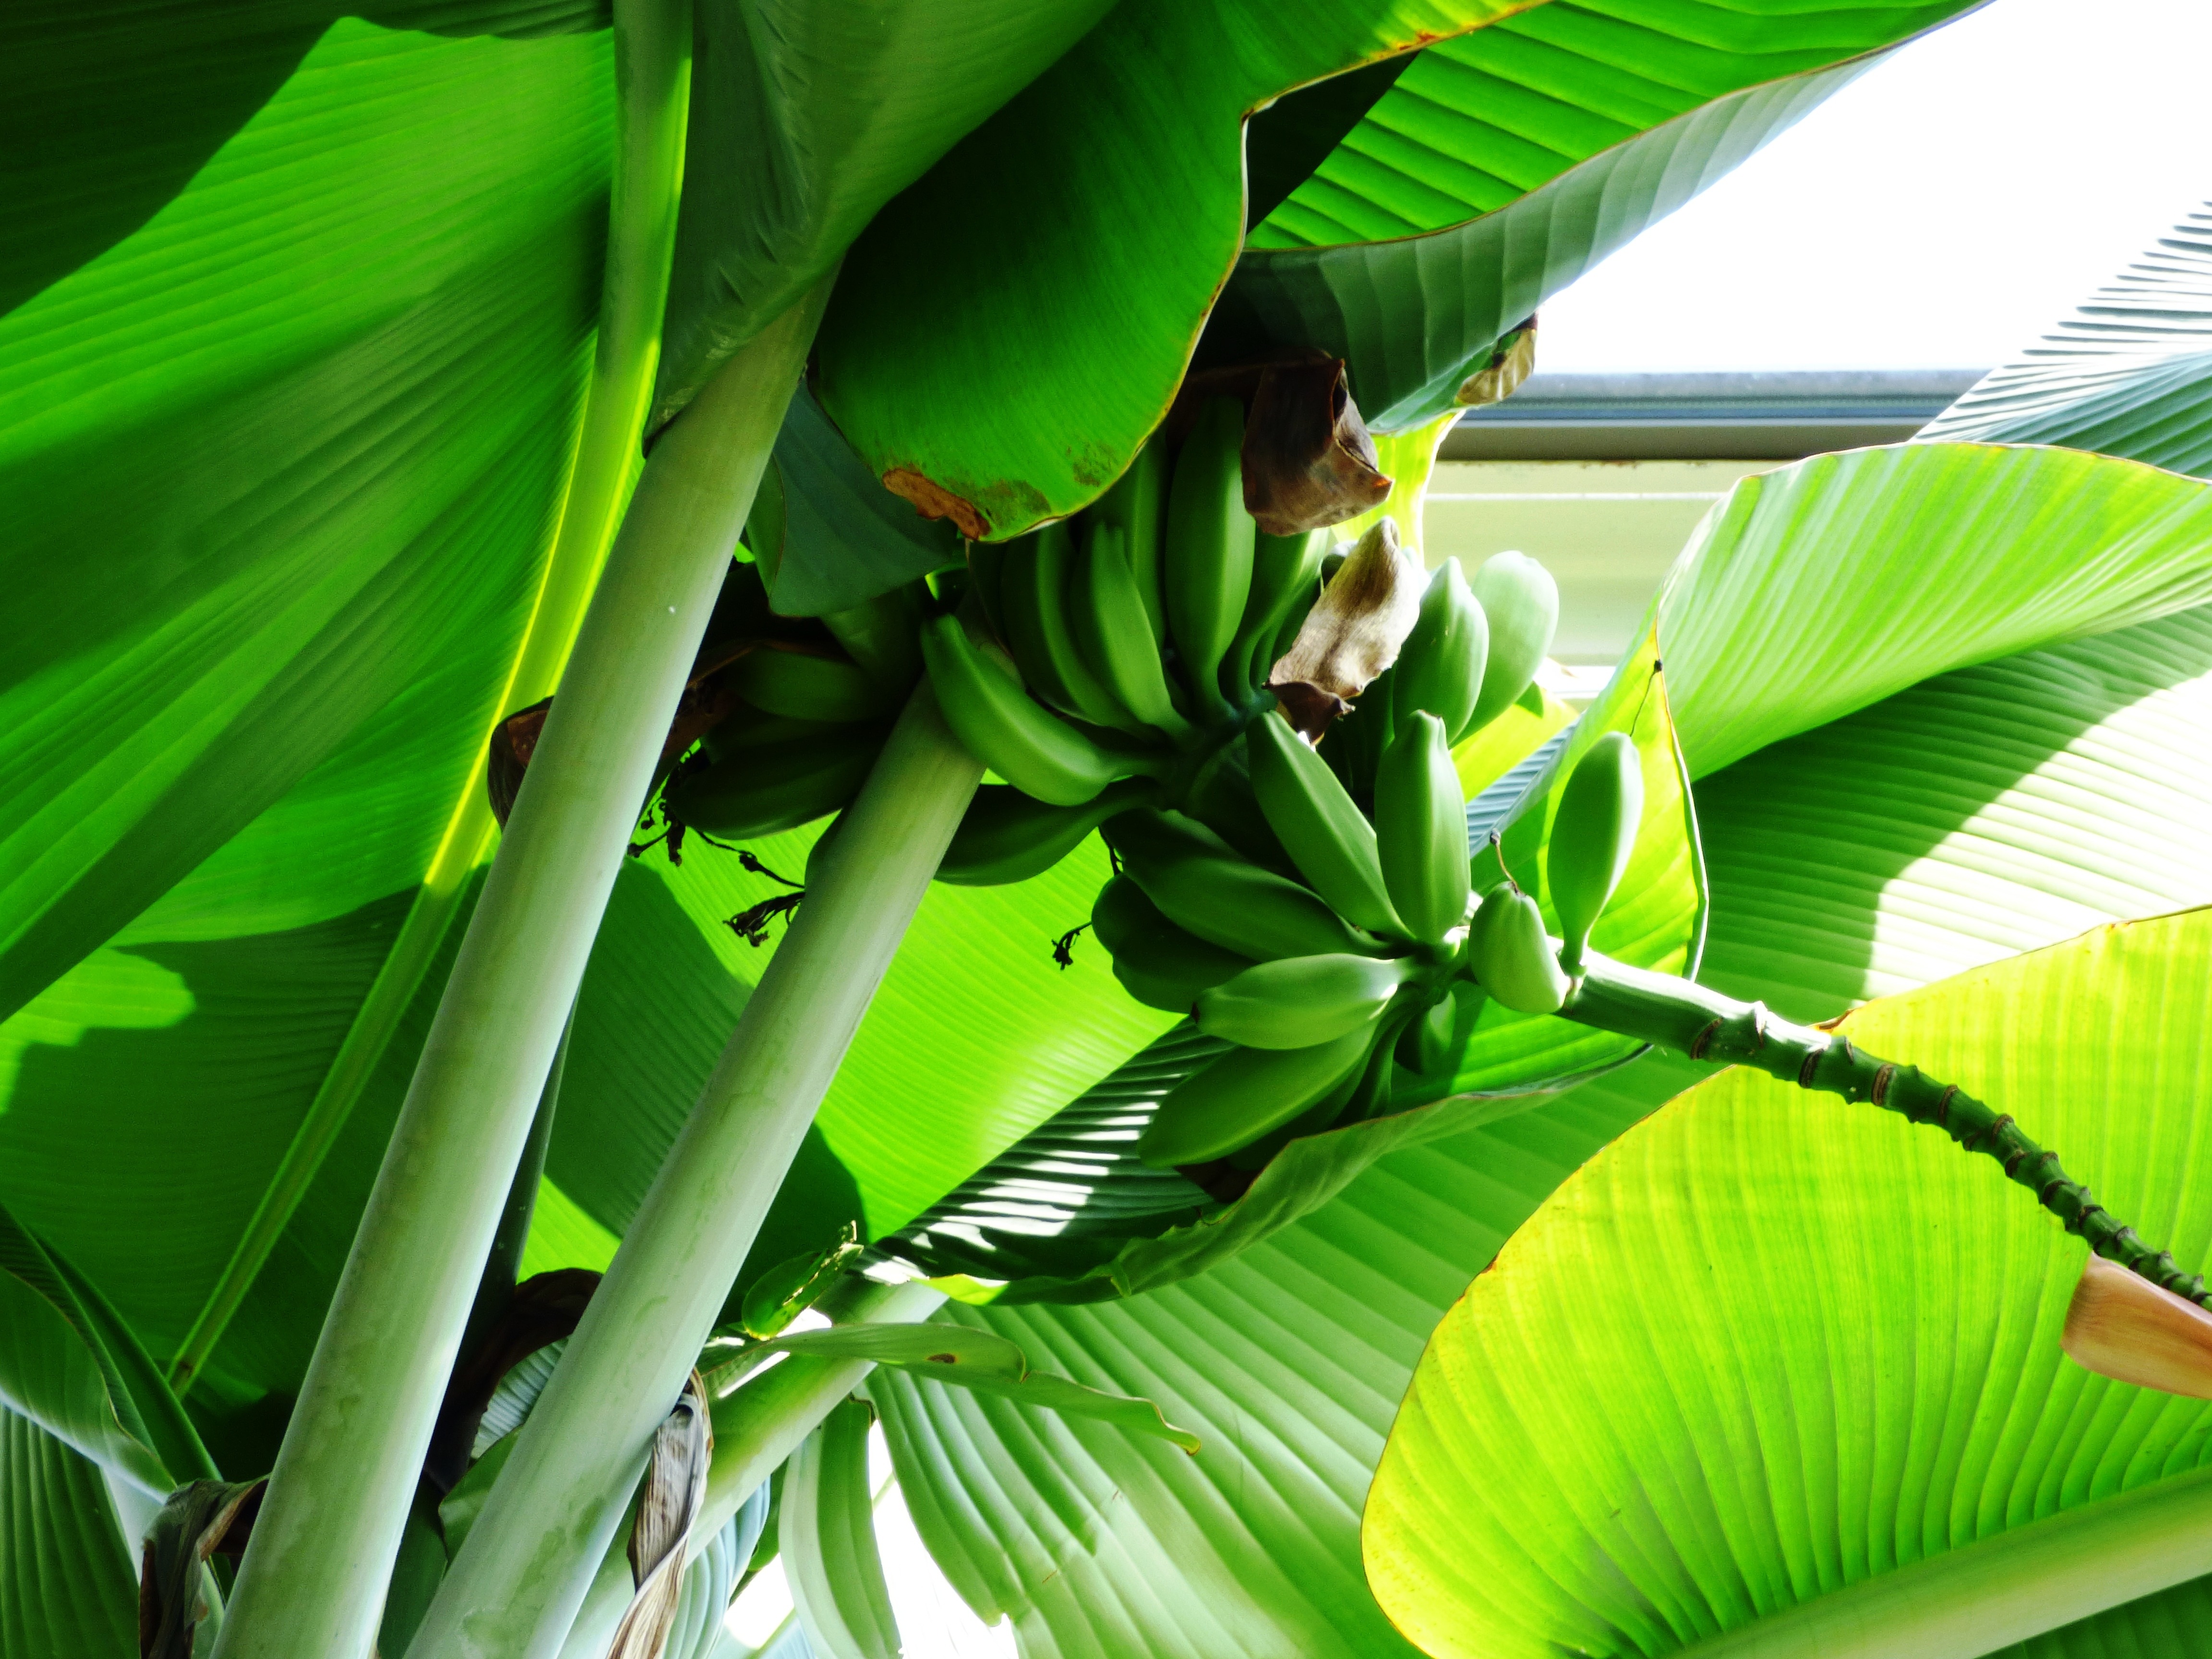
tree, nature, grass, branch, plant, fruit, sunlight, leaf, flower, food, green, jungle, botany, yellow, banana, flora, tropical fruit, eating, bananas, banana leaf, tropics, owocostan, plant stem, woody plant, land plant, arecales, palm family, english lavender